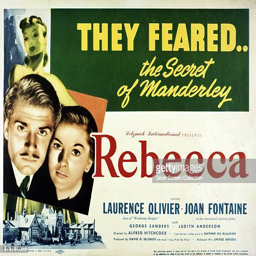
a poster for psychological drama starring actors